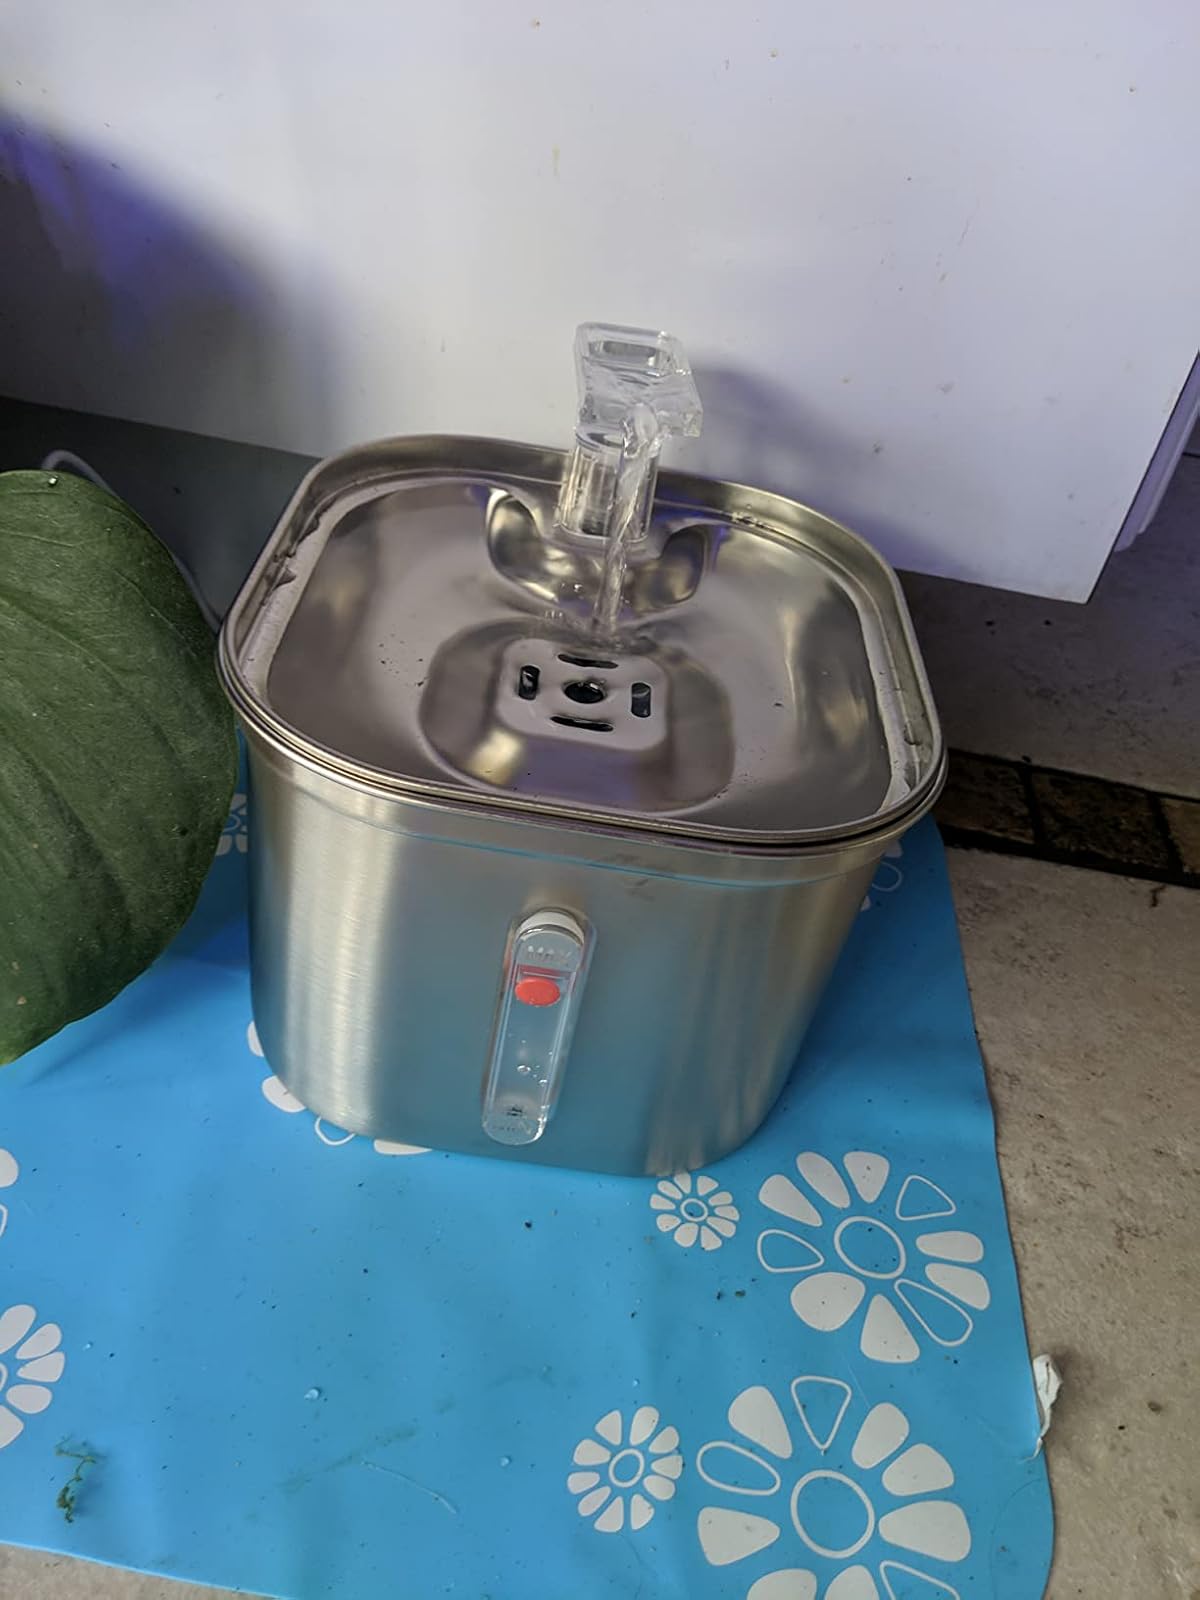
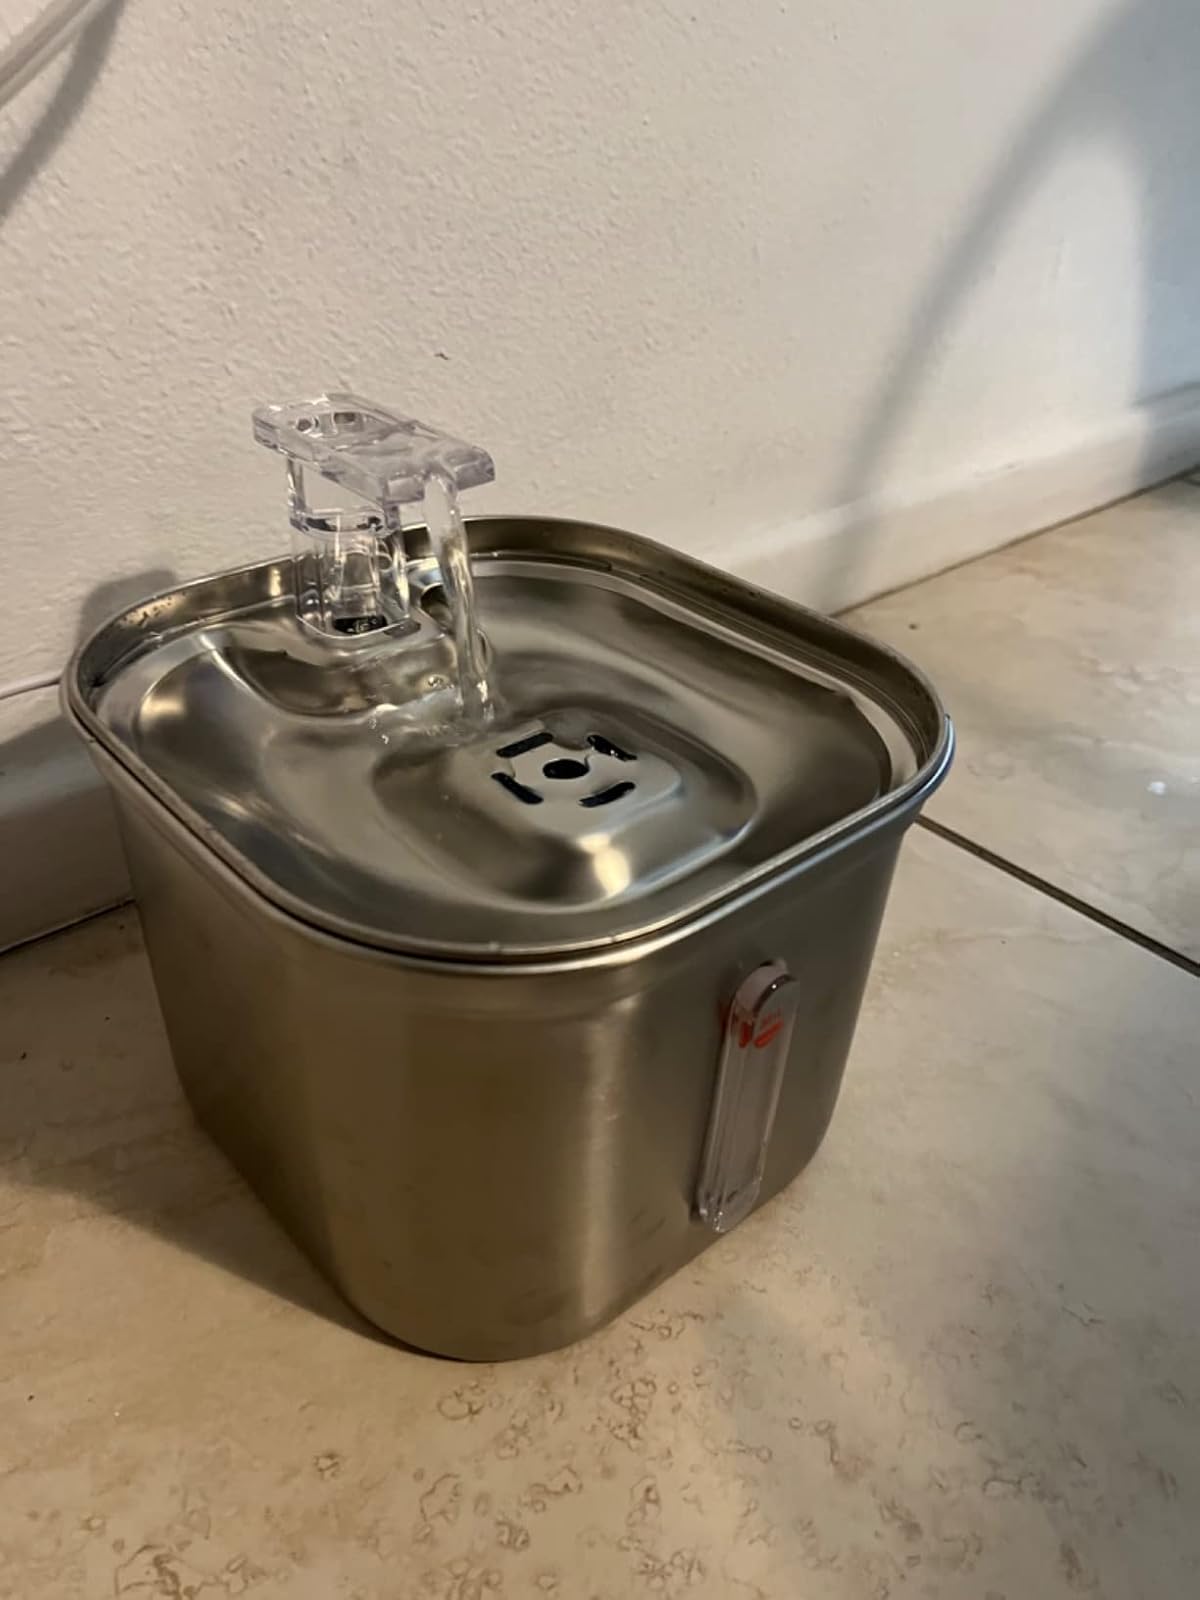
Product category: items_bowl
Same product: yes